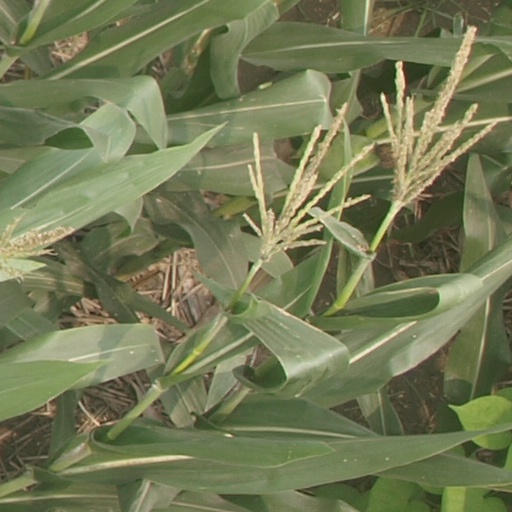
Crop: maize; corn